Calvin Adam Buehler

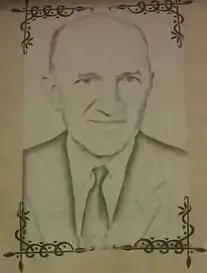

Calvin Adam Buehler (November 29, 1896 – February 29, 1988) was an American organic chemist and professor at the University of Tennessee from 1922 to 1965. He served as the Chemistry Department Head from 1940–1962, during which time he established the first chemistry doctoral program at the University of Tennessee. The chemistry building at the University of Tennessee is named Buehler Hall in his honor.